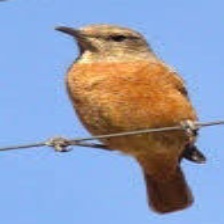
Species: CAPE ROCK THRUSH
Scientific name: MONTICOLA RUPESTRIS